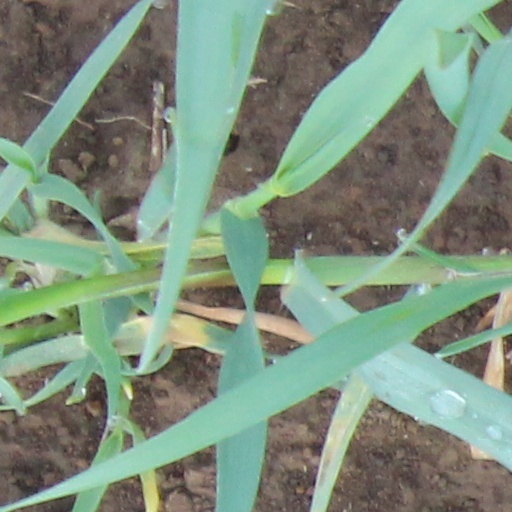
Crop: wheat